State/Lake station

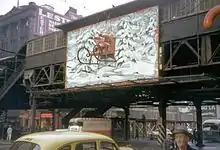
The station in 1949 decorated for Christmas

State/Lake station opened on September 22, 1895, as part on the Lake Street Elevated Railroad's extension into the Chicago Loop that later became the north side of the Union Loop. State/Lake is the last station on this section of the Loop to retain many of its original features.